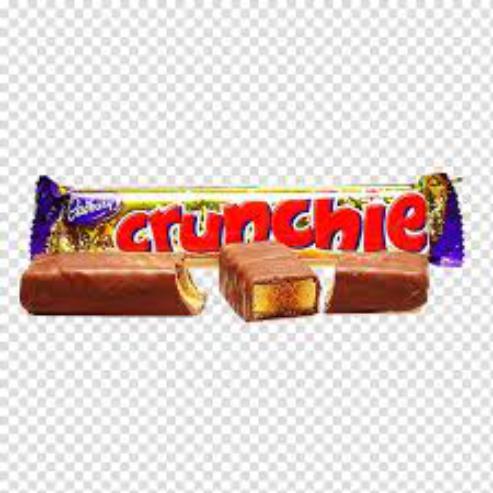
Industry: Food